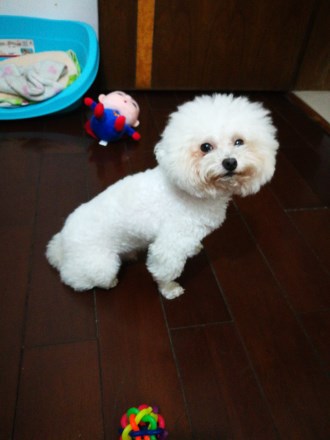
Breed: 2925-n000114-toy_poodle